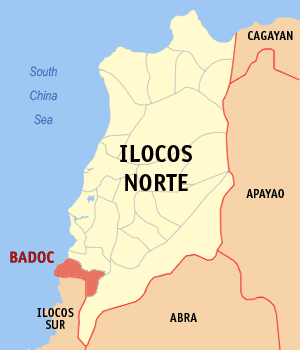
Badoc est une municipalité de la province d'Ilocos Norte, aux Philippines.